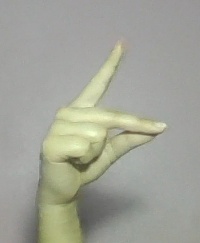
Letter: ta